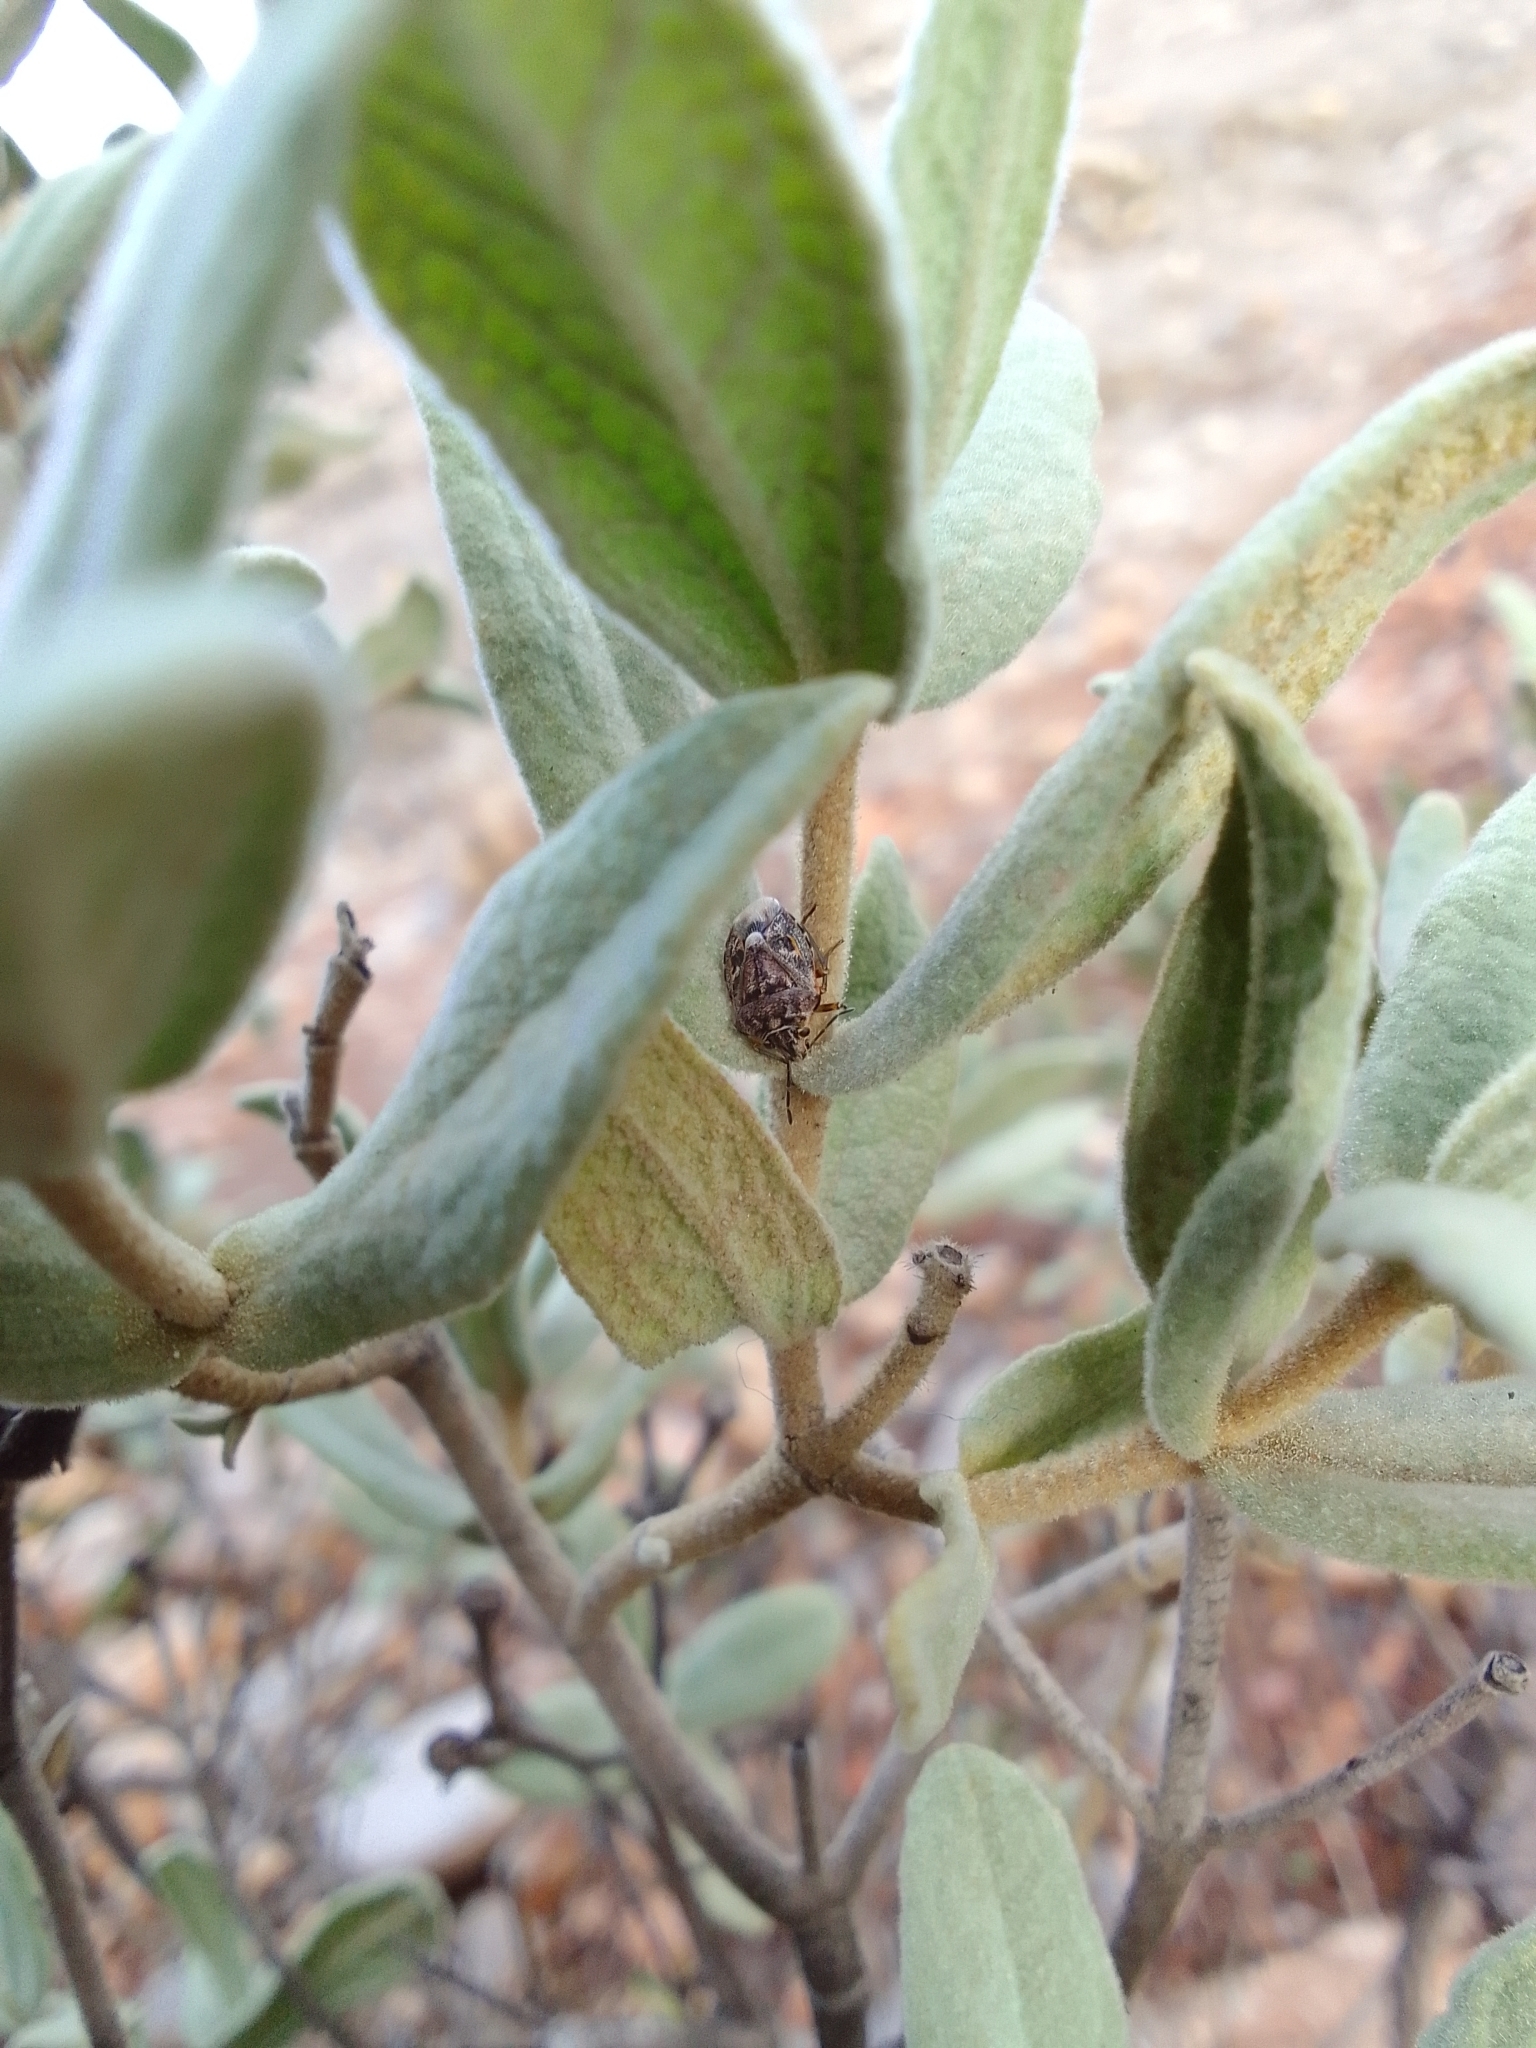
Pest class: stink_bug